Paul D. Borman

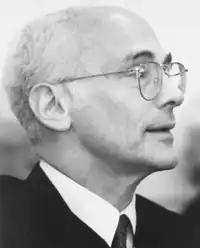

Paul David Borman (born January 7, 1939) is a senior United States district judge of the United States District Court for the Eastern District of Michigan, having been appointed in 1994. Borman was earlier an assistant United States attorney, and Special Counsel to the Mayor of Detroit. For 15 years thereafter, he was chief federal defender of the Legal Aid & Defender Association of Detroit from 1979 to 1994. When he was appointed to be a federal judge, he became the first federal defender to be appointed to the federal bench. He was also a Professor and Assistant Dean at Wayne State University Law School, and an Adjunct Lecturer at the University of Michigan Law School.